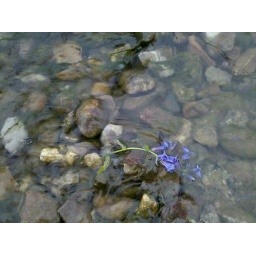
flower in water at Stephens Lake Park